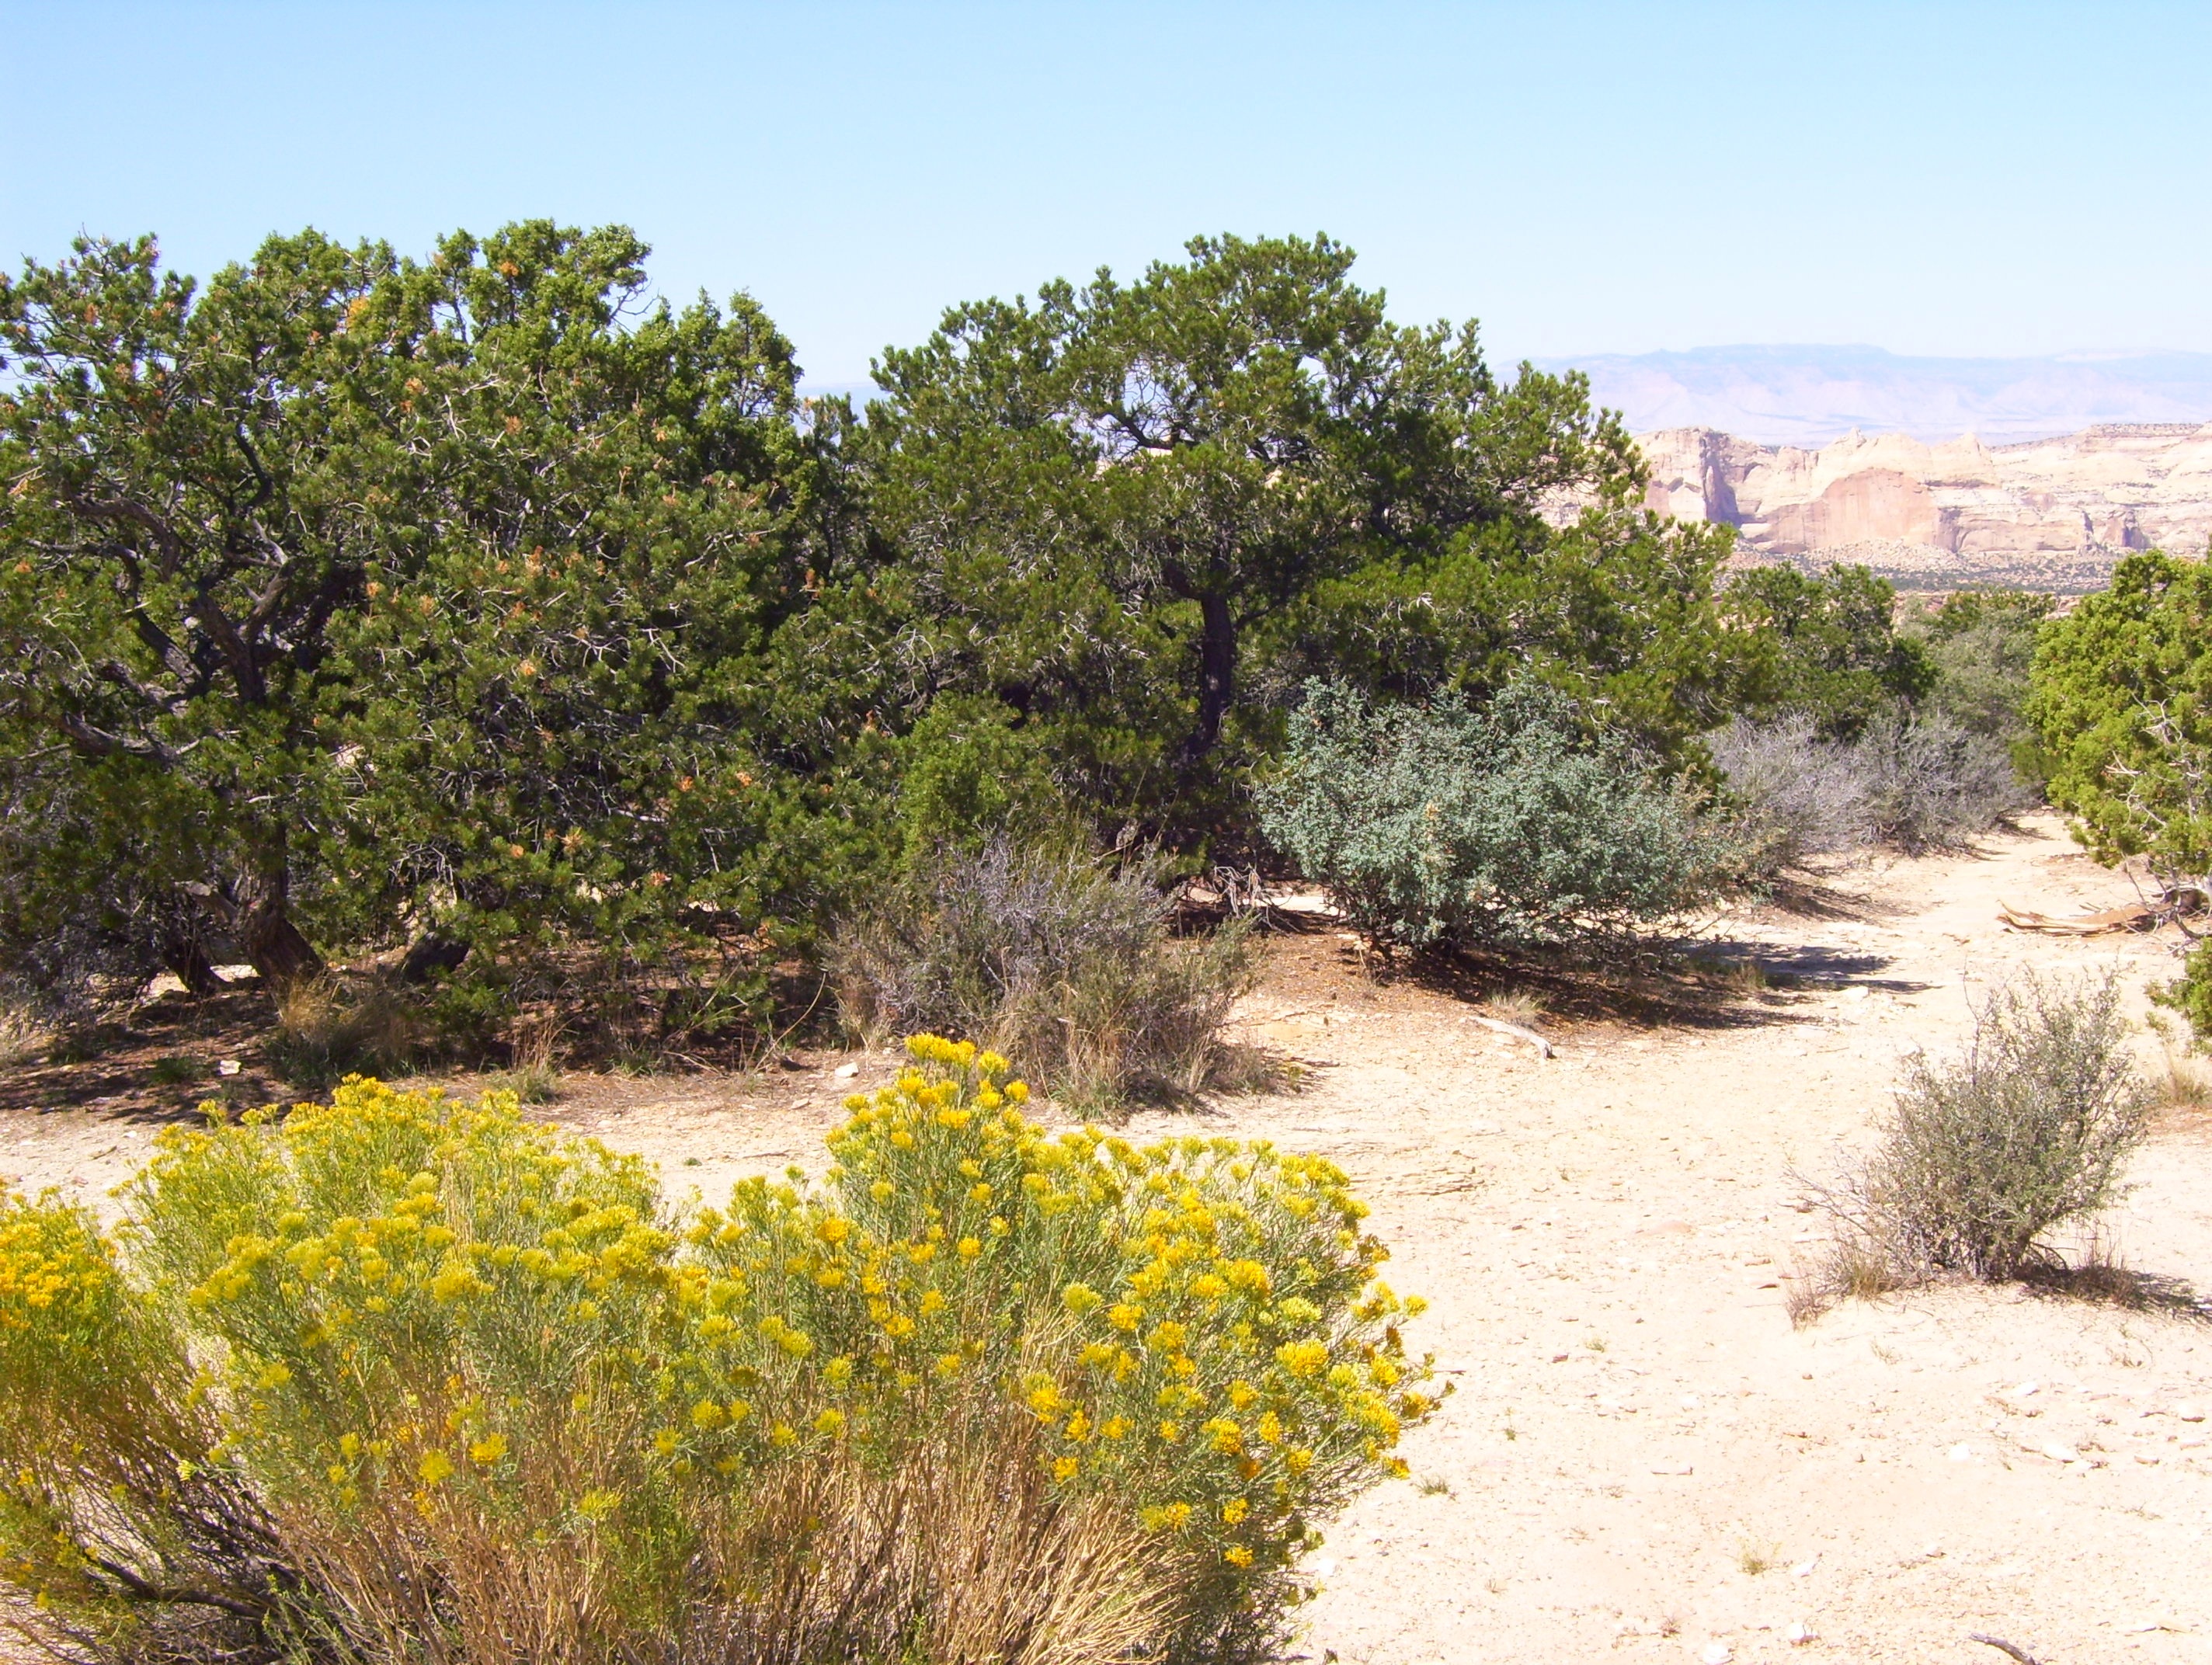
landscape, tree, nature, sand, rock, wilderness, trail, desert, flower, scenic, america, flora, desert landscape, outdoors, vegetation, utah, ecosystem, southwest, natural environment, shrubland